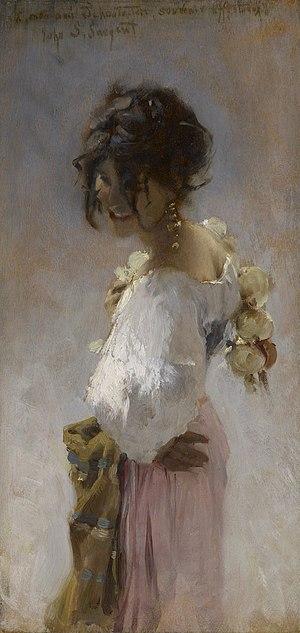
Cet article établit une liste de tableaux de John Singer Sargent, peintre américain né le 12 janvier 1856 à Florence et mort le 14 avril 1925 à Londres. Au long de sa carrière, Sargent a vécu essentiellement en Europe, où il a réalisé environ 900 peintures à l'huile et plus de 2 000 aquarelles, ainsi que de nombreux dessins au crayon et au fusain. La plupart de ses huiles sur toile sont des portraits.